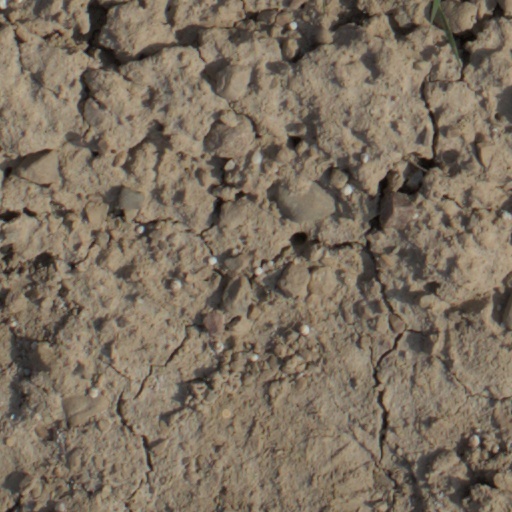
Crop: wheat